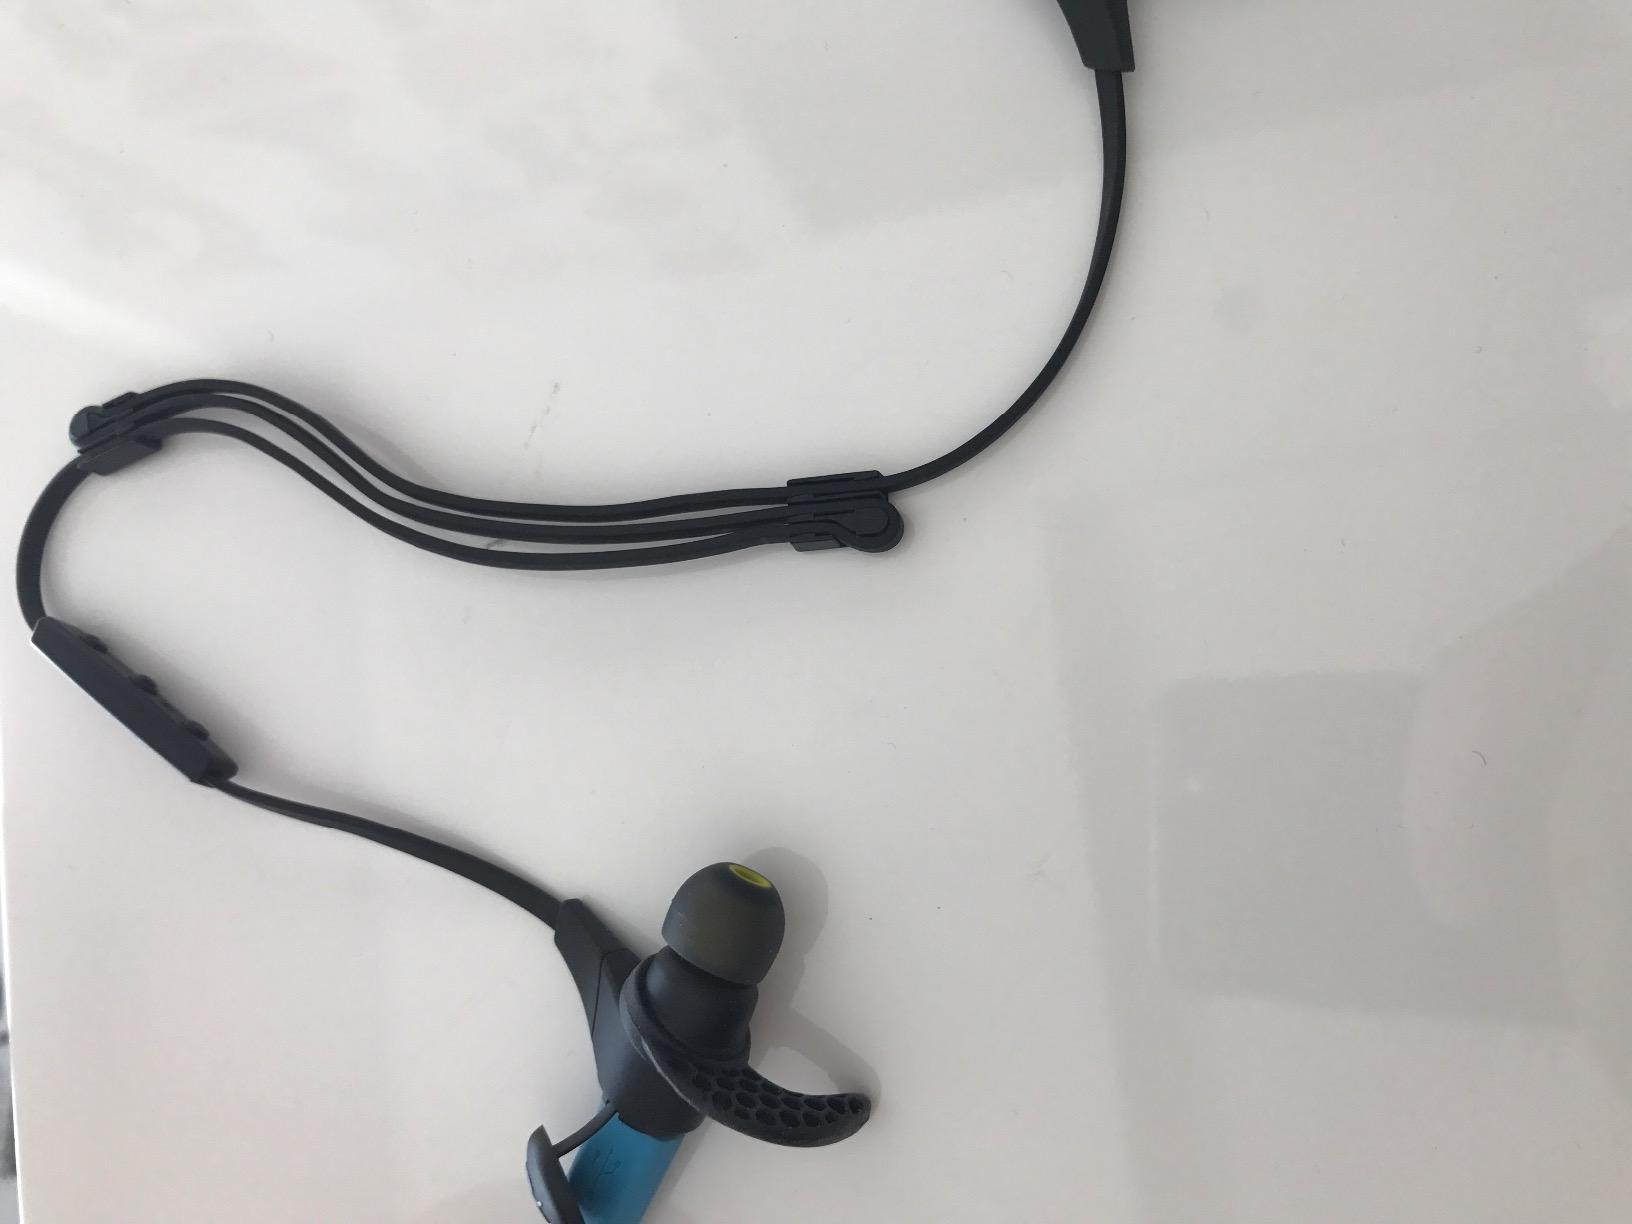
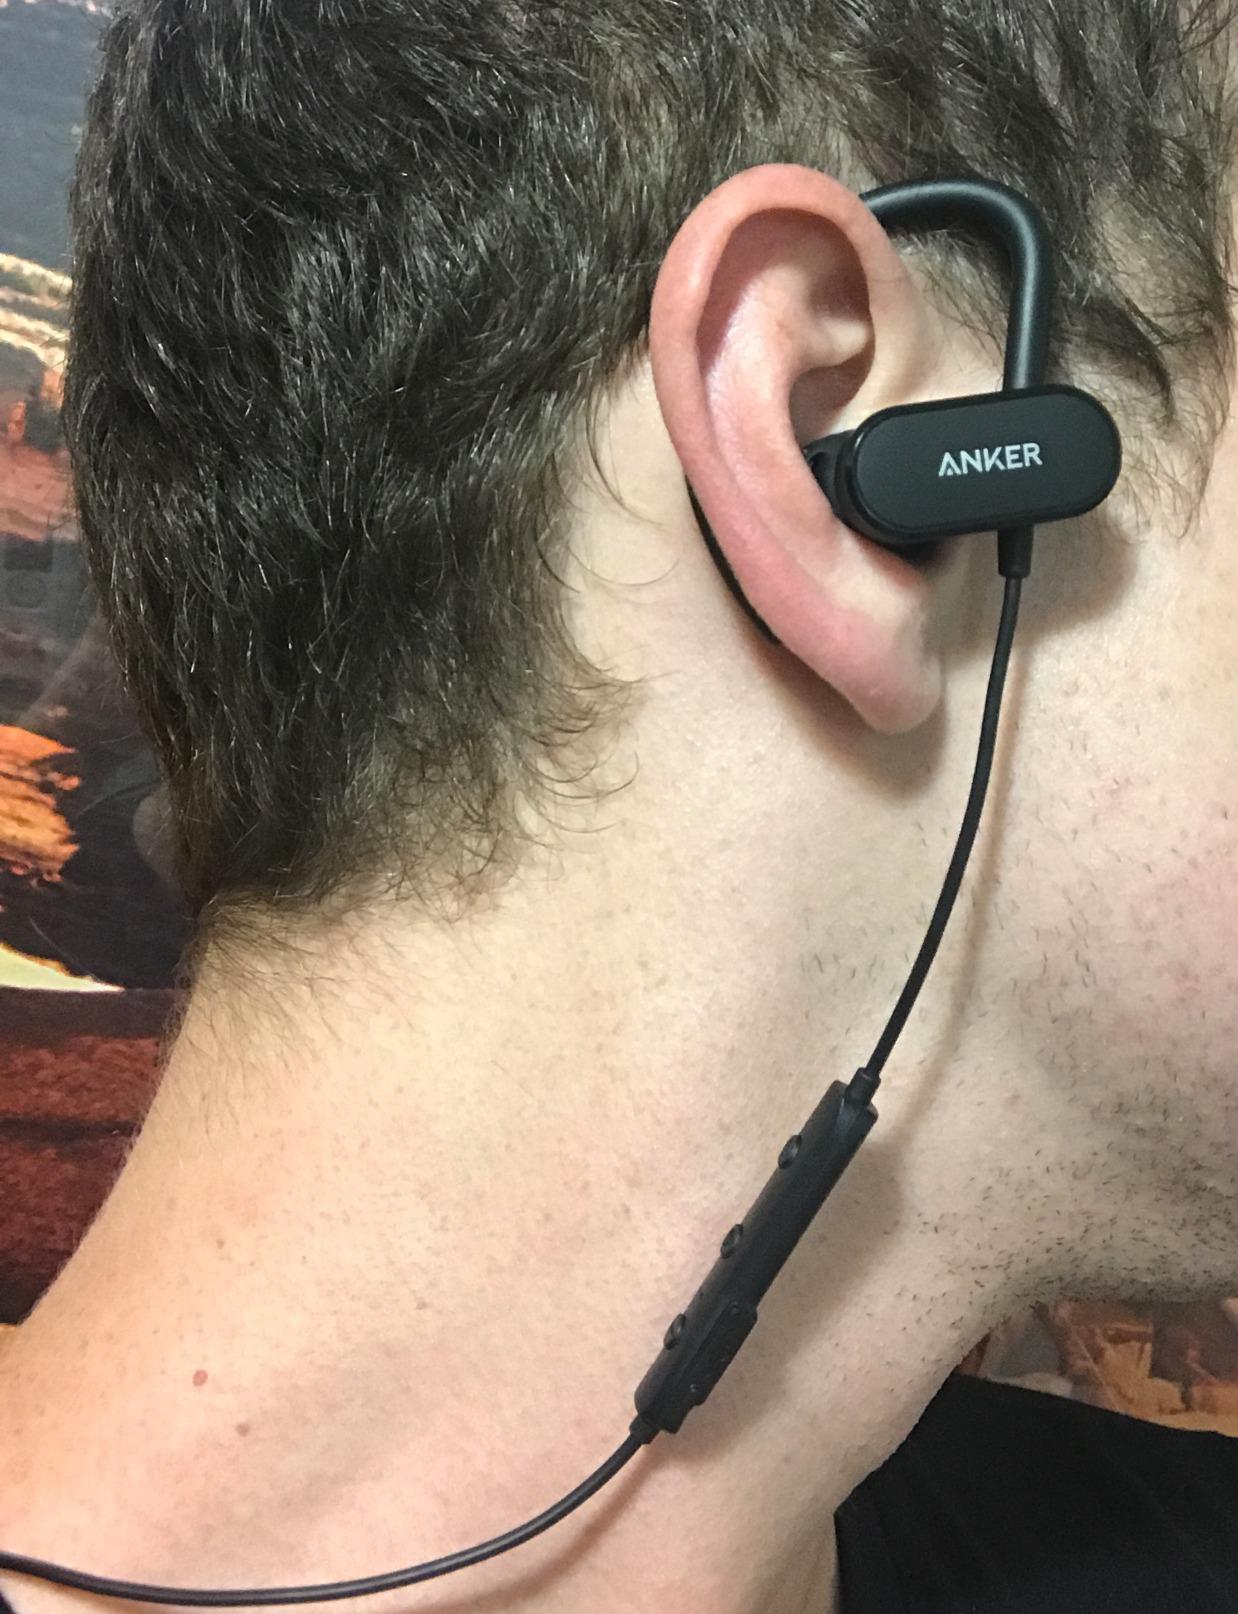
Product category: headphones
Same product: no